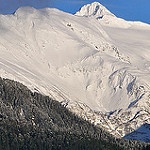
Label: glacier